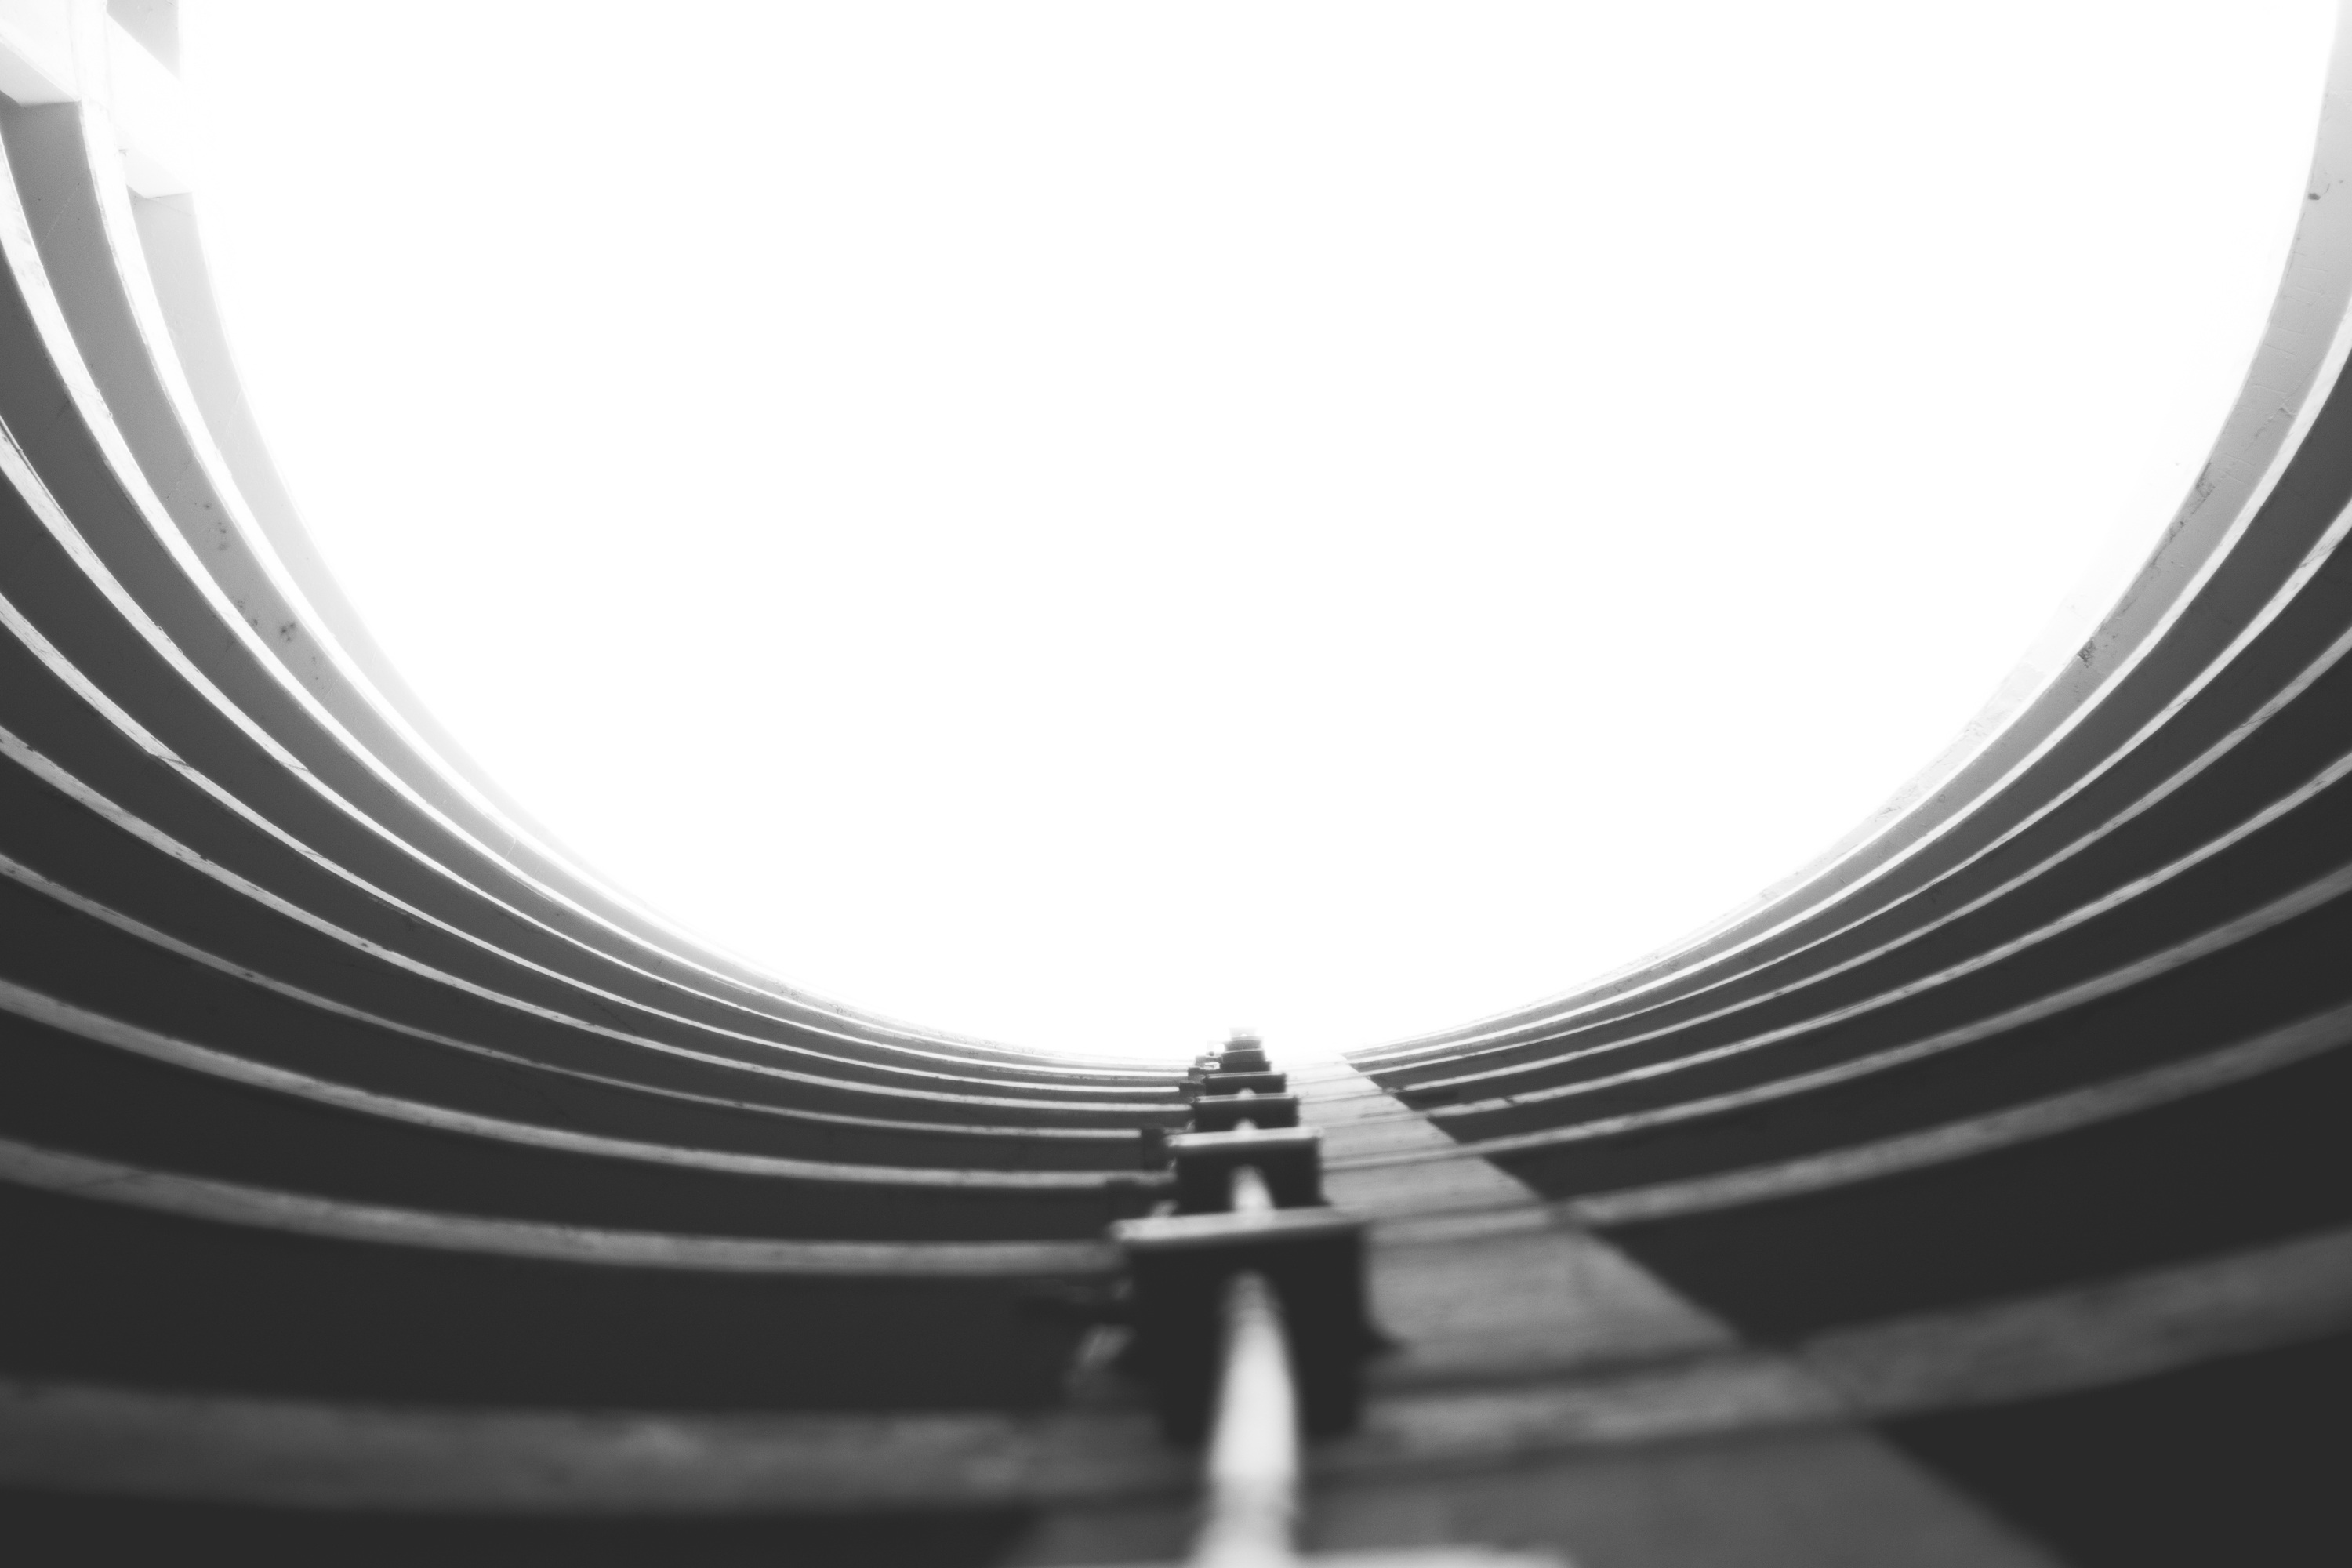
wing, black and white, line, monochrome, circle, symmetry, shape, monochrome photography